Social liberalism

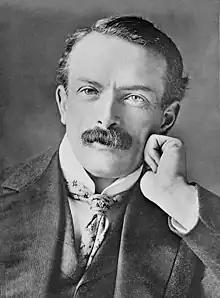
David Lloyd George, who became closely associated with this new liberalism and vigorously supported expanding social welfare

Social liberalism was a term in the United States to differentiate it from classical liberalism or "laissez-faire". It dominated political and economic thought for several years until the word branched off from it around the Great Depression and the New Deal. In the 1870s and the 1880s, the American economists Richard Ely, John Bates Clark, and Henry Carter Adams—influenced both by socialism and the Evangelical Protestant movement—castigated the conditions caused by industrial factories and expressed sympathy toward labour unions. However, none developed a systematic political philosophy, and they later abandoned their flirtations with socialist thinking. In 1883, Lester Frank Ward published the two-volume "Dynamic Sociology". He formalized the basic tenets of social liberalism while at the same time attacking the "laissez-faire" policies advocated by Herbert Spencer and William Graham Sumner. The historian Henry Steele Commager ranked Ward alongside William James, John Dewey, and Oliver Wendell Holmes Jr. and called him the father of the modern welfare state. A writer from 1884 until the 1930s, John Dewey—an educator influenced by Hobhouse, Green, and Ward—advocated socialist methods to achieve liberal goals. John Dewey's expanding popularity as an economist also coincided with the greater Georgist movement that rose in the 1910s, pinnacling with the presidency of Woodrow Wilson. America later incorporated some social liberal ideas into the New Deal, which developed as a response to the Great Depression when Franklin D. Roosevelt came into office.